Hoverla

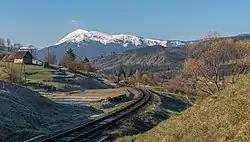
View of Hoverla in May 2021

The date of the first ascent is unknown. In the late 19th century, the mountain became a notable tourist attraction, especially among tourists from nearby cities of Galicia. In 1880 the first tourist route between the peak of Hoverla and Krasny Luh was marked by Leopold Wajgel of the Galician Tatra Society. The first tourist shelter was built the following year.